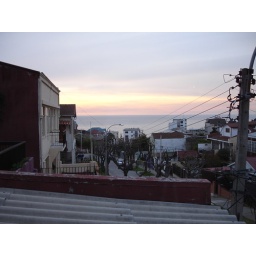
You can see the ocean from the window above my bed.